Boisfeuillet Jones

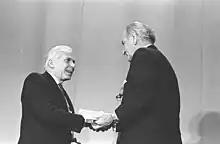
Jones (left) shaking hands with US President Lyndon B. Johnson in December 1968

Boisfeuillet Jones (January 22, 1913 in Macon, Georgia – July 18, 2001 in Atlanta, Georgia) was an American educator and president of several philanthropic organizations in Atlanta, Georgia, USA.